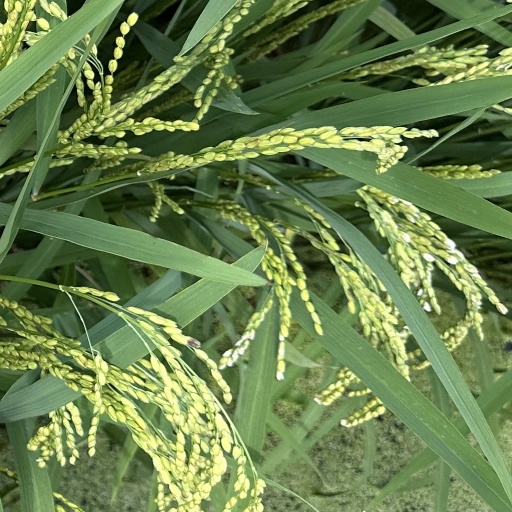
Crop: rice